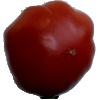
Label: Tomato Heart 1